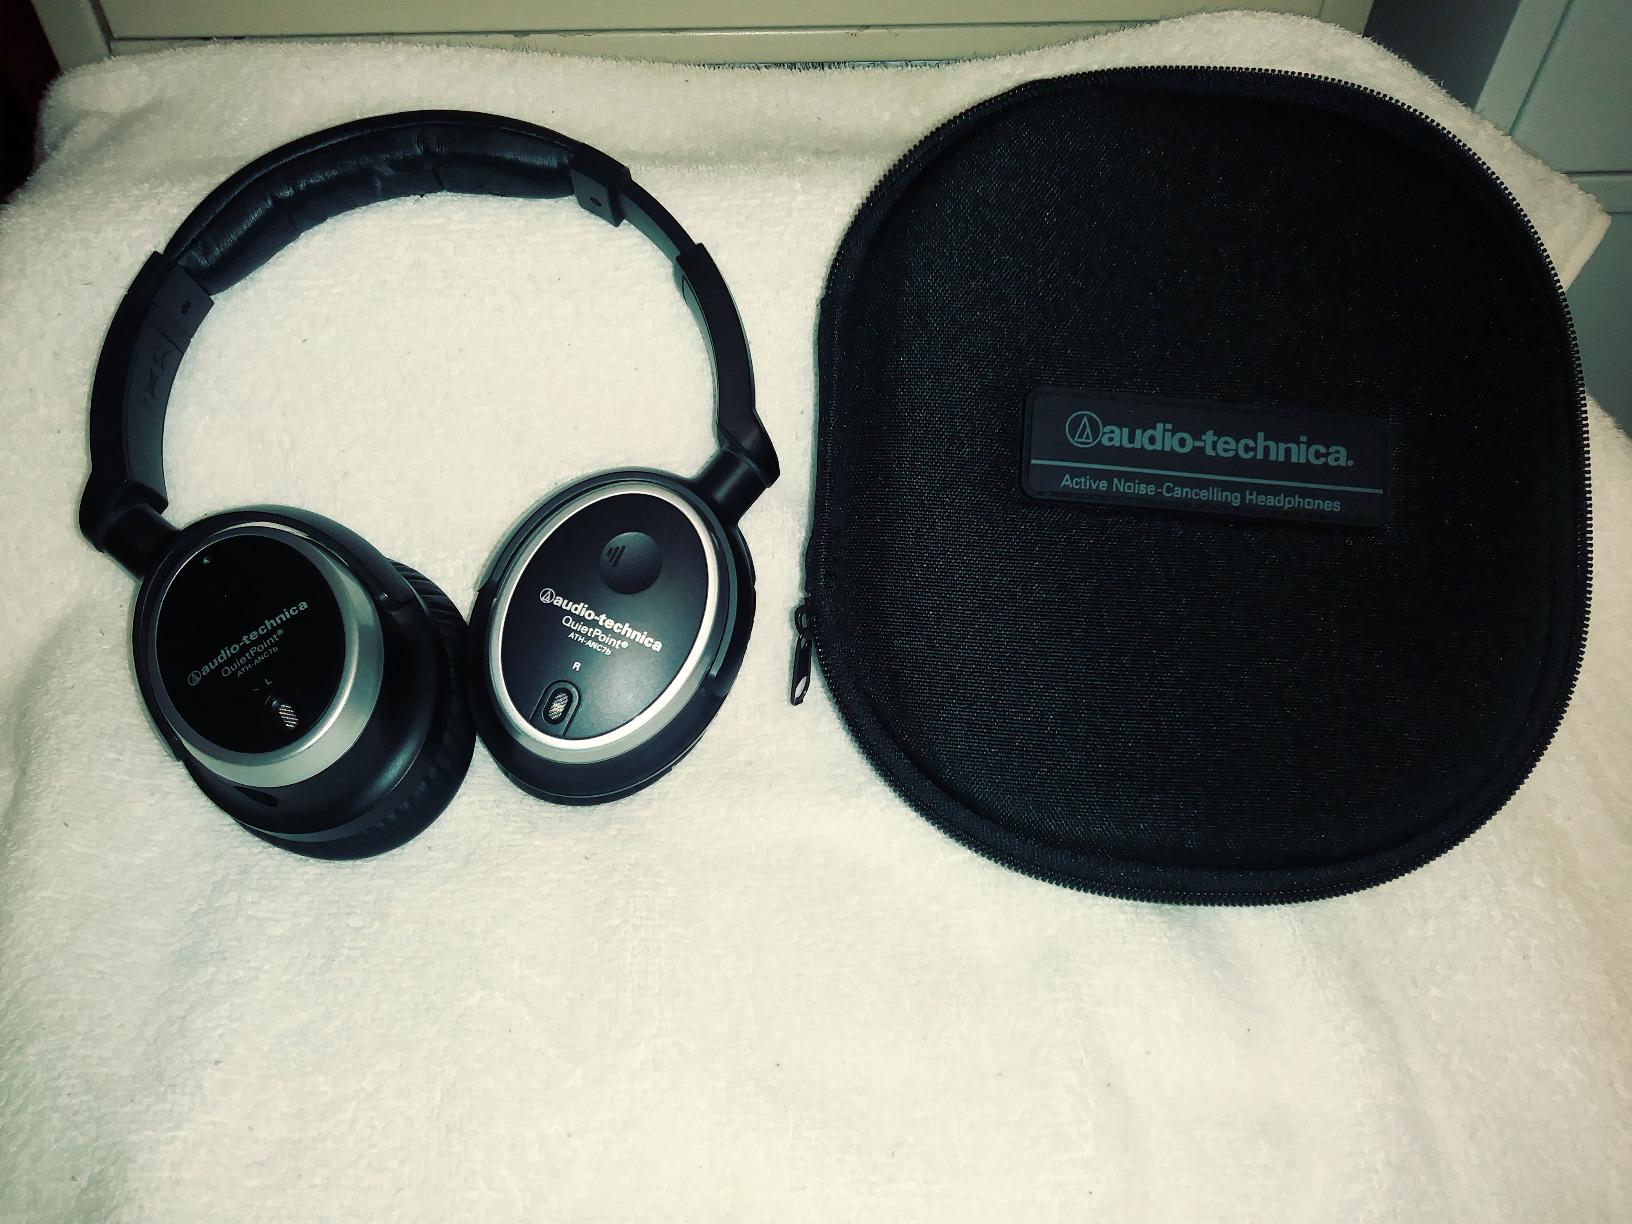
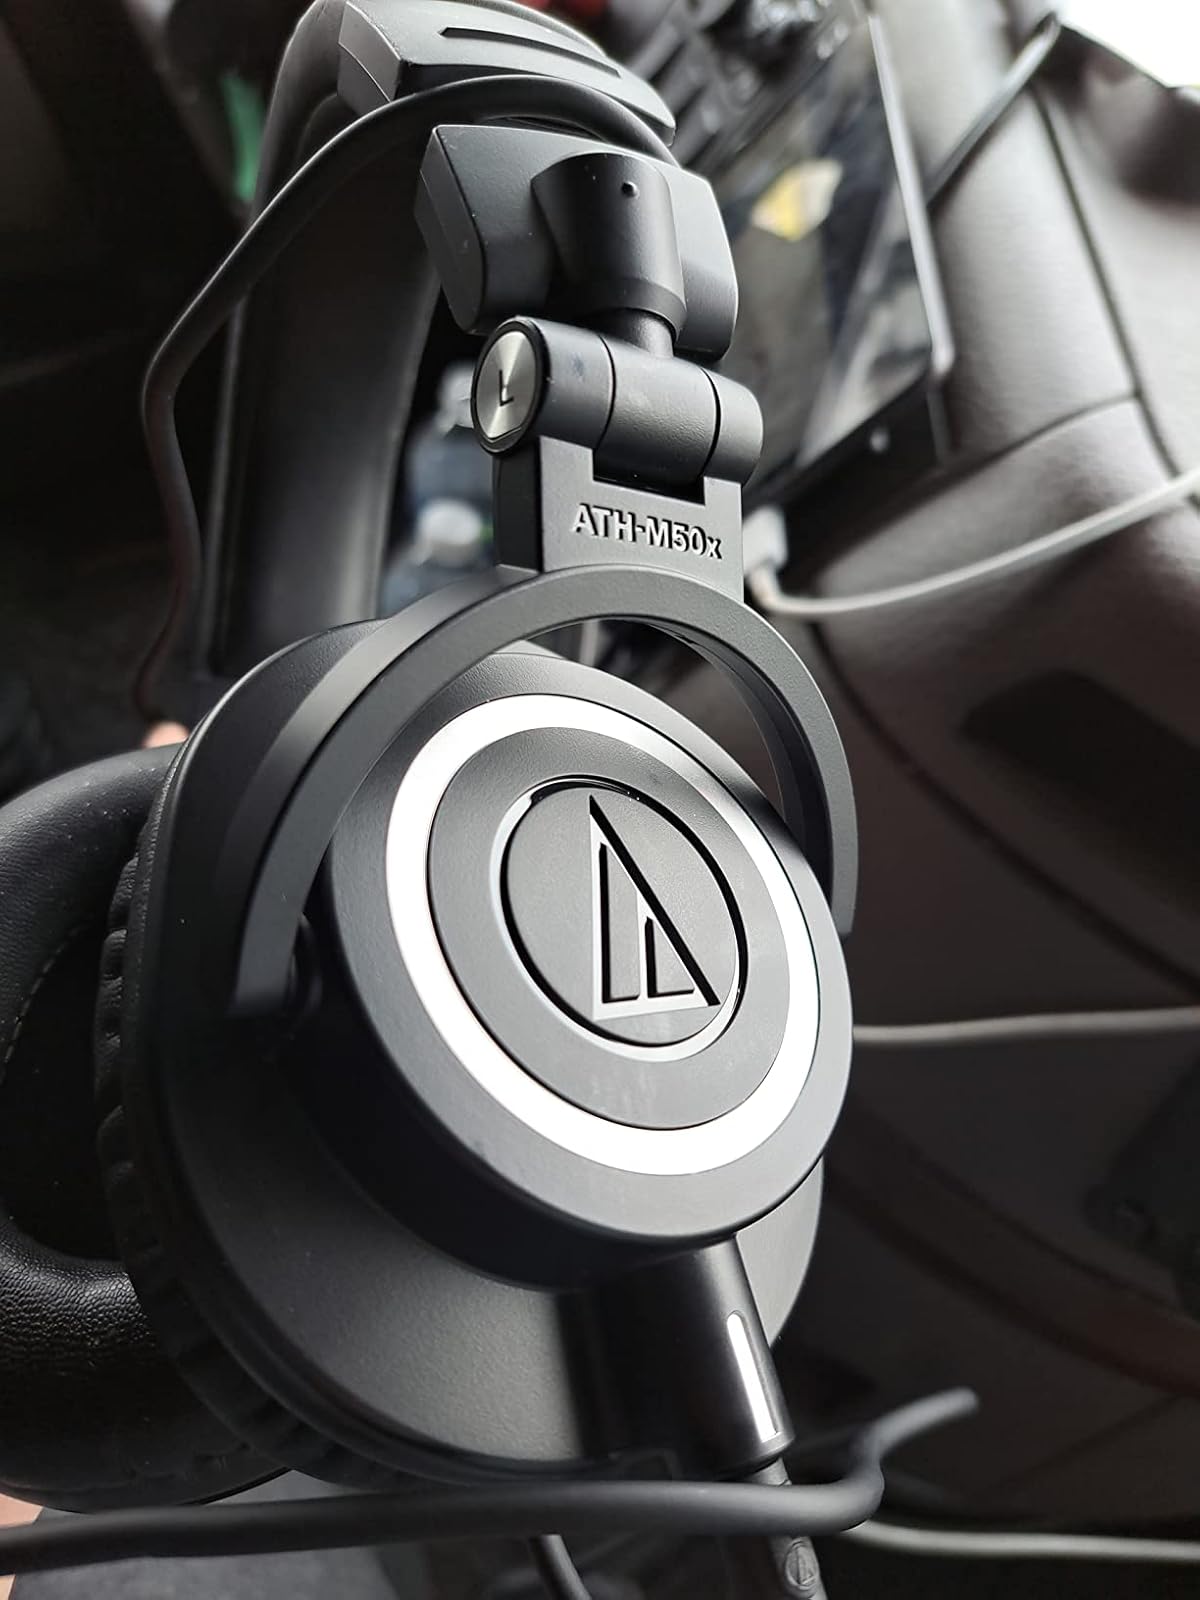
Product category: headphones
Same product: no